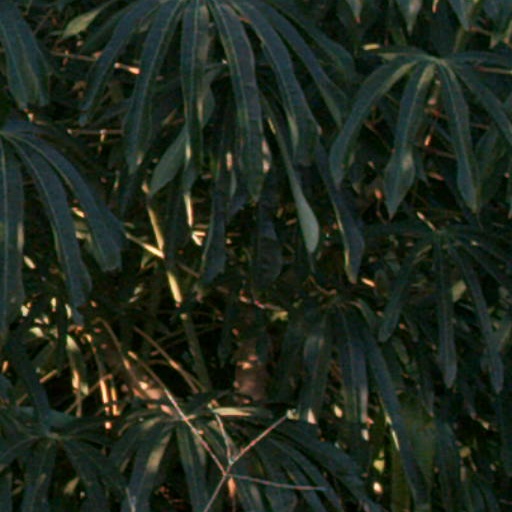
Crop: cassava